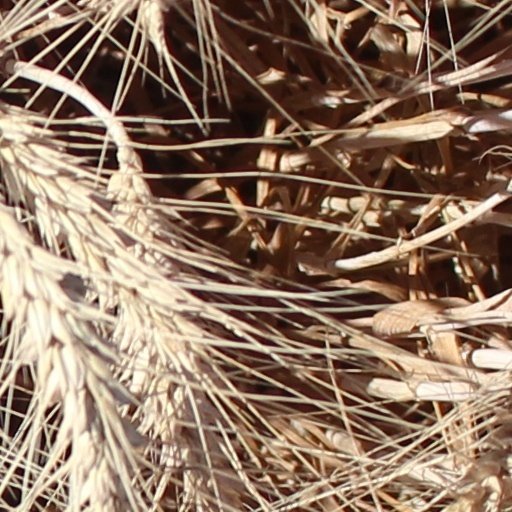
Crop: wheat